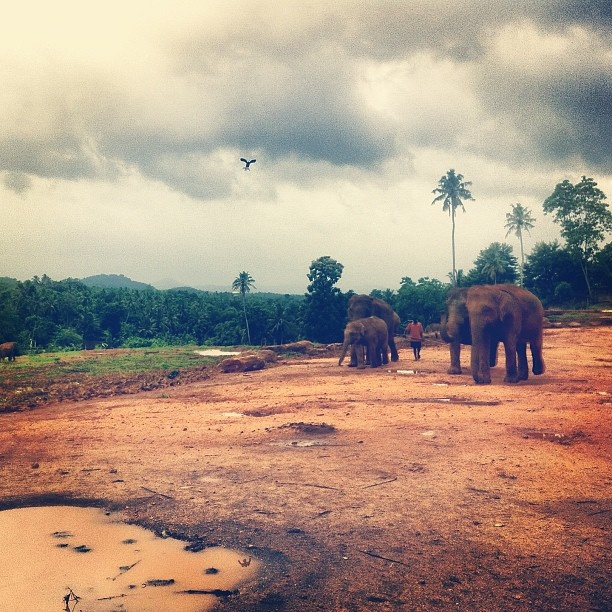
many elephants walking with a person with a sky in the background
A photo of a group of elephants in the background.
A lot of animals that are by some dirt.
The elephants are walking along on the dirt path.
A couple of elephants standing next to each other on a dirt field.